Incognito from St. Petersburg

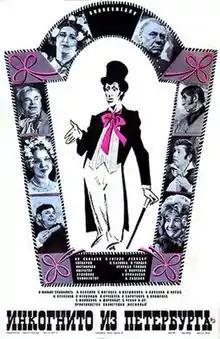

Incognito from St. Petersburg is a 1977 Soviet historical crime comedy film directed by Leonid Gaidai, based upon Nikolai Gogol's play, "The Government Inspector".